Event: Nepal Earthquake
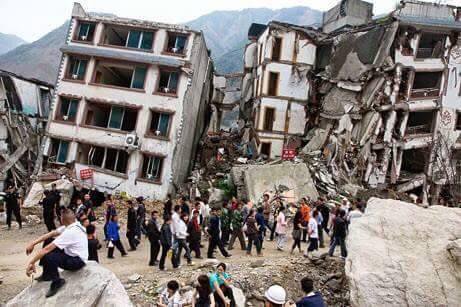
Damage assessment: damage